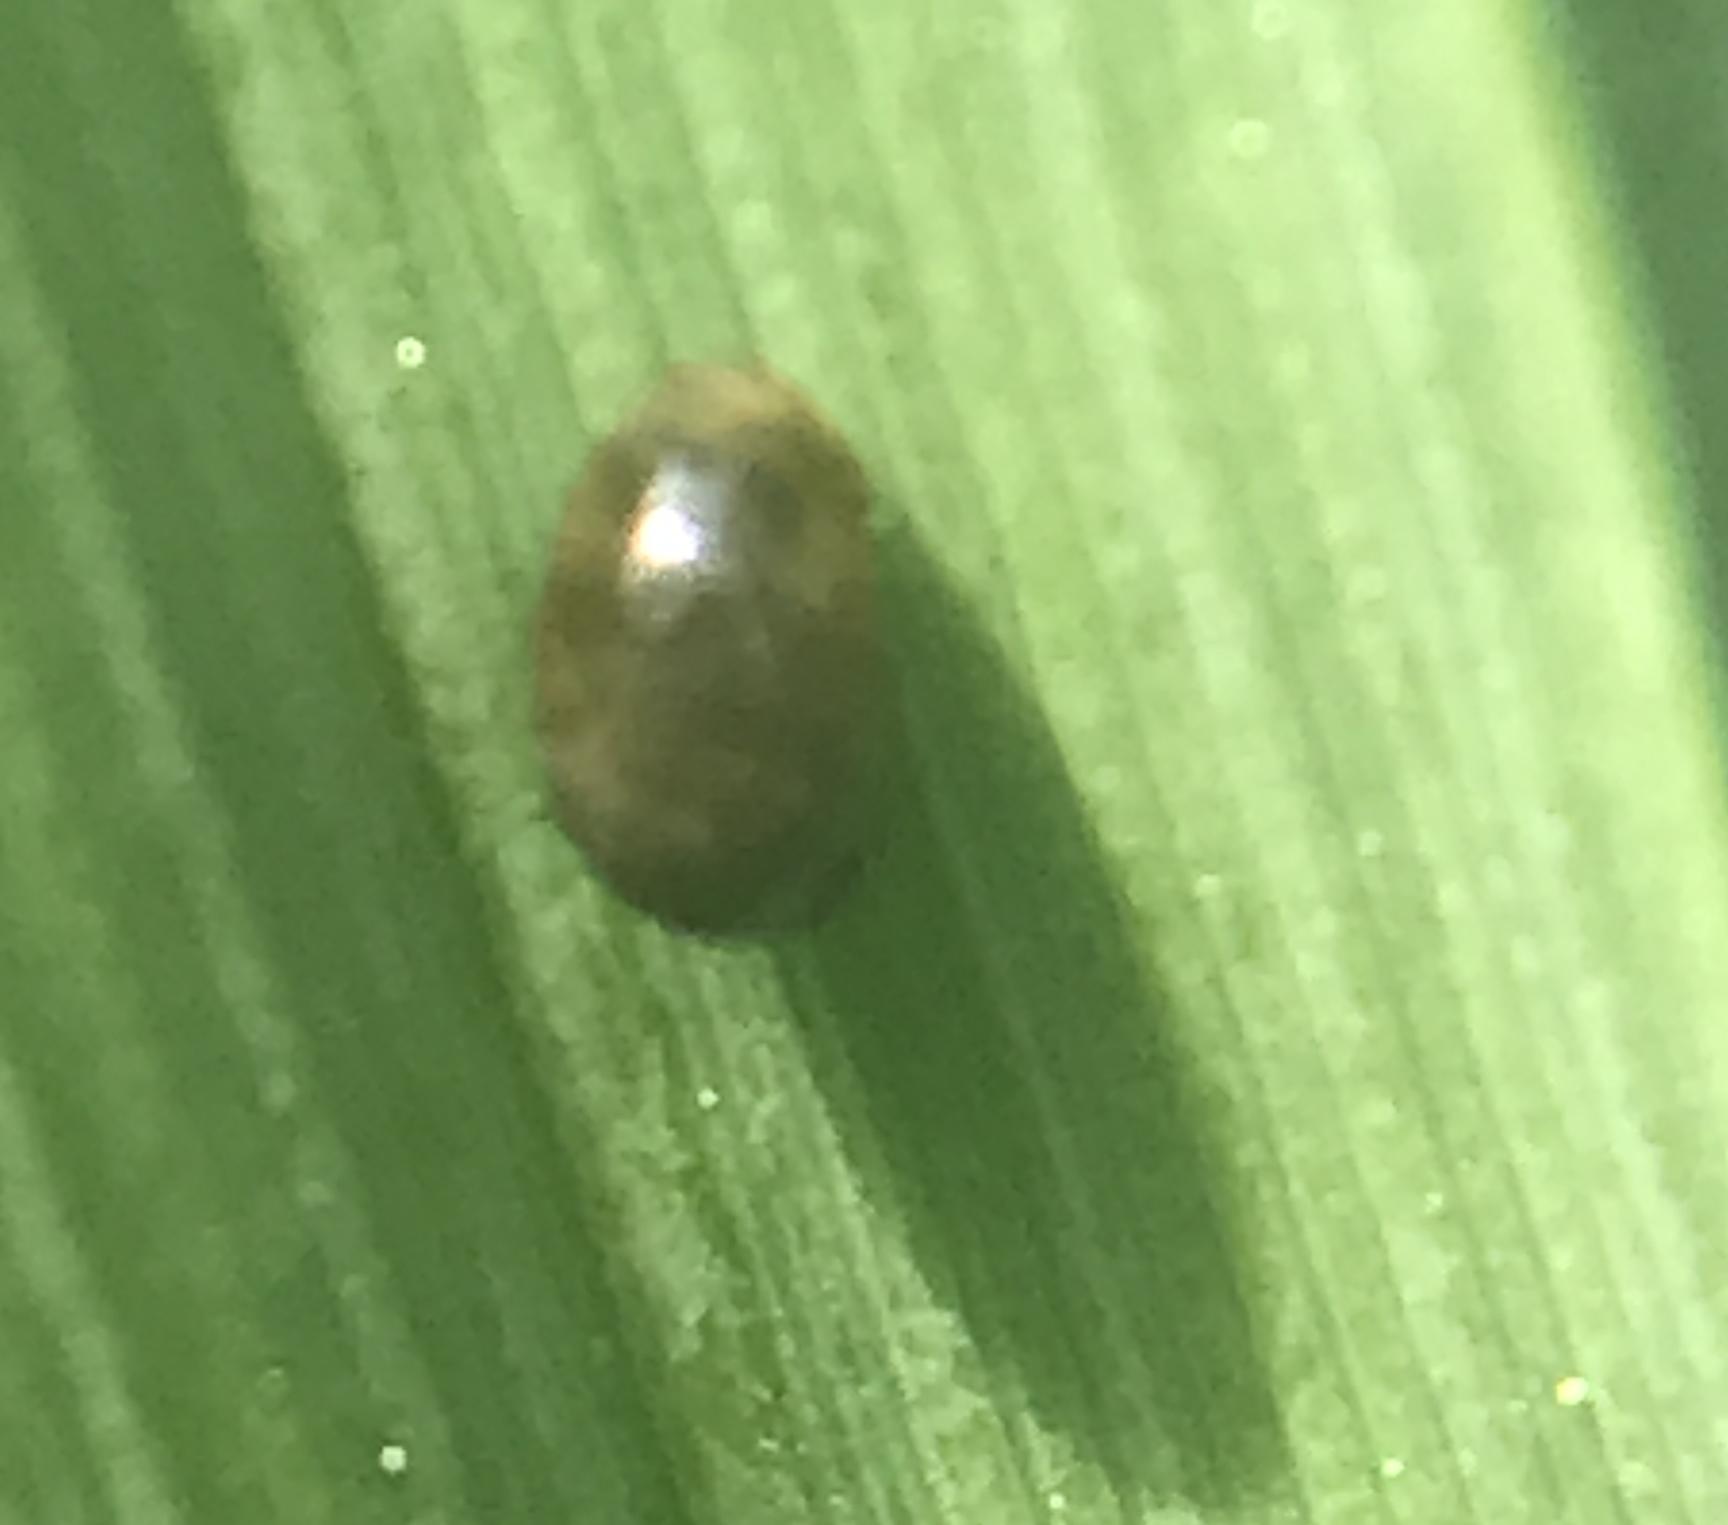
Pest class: cereal_leaf_beetle